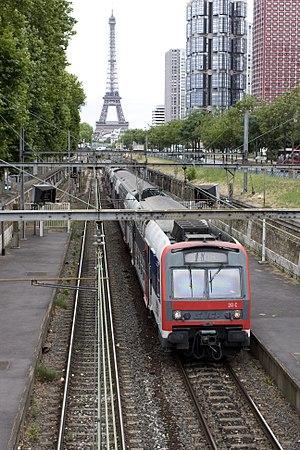
La gare de Javel est une gare ferroviaire française de la ligne des Invalides à Versailles-Rive-Gauche, située dans le 15ᵉ arrondissement de Paris, dans le quartier de Javel. C'est une gare SNCF desservie par les trains de la ligne C du RER.
La ligne C du RER d'Île-de-France, plus souvent simplement nommée RER C, est une ligne du réseau express régional d'Île-de-France qui traverse l'agglomération parisienne, avec de nombreux embranchements. Elle relie à l'ouest Pontoise, Versailles-Château-Rive-Gauche et Saint-Quentin-en-Yvelines d'une part, et au sud Massy - Palaiseau, Dourdan et Saint-Martin-d'Étampes, ainsi que Versailles-Chantiers par un tracé quasi circulaire, en passant par le cœur de Paris.